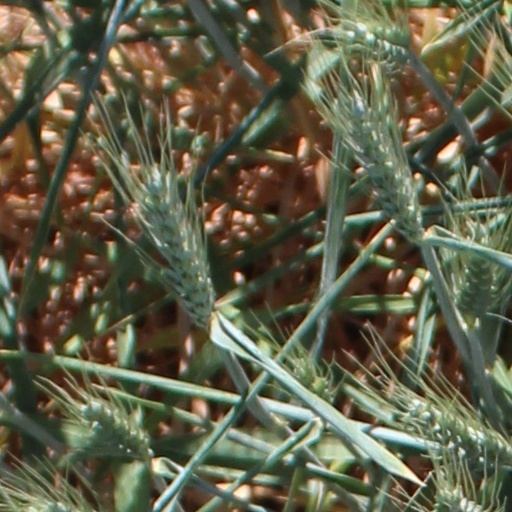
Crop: wheat